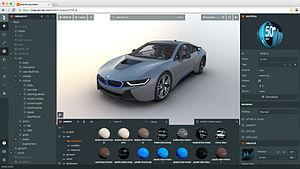
PlayCanvas est un moteur de jeu 3D open-source associé à une plateforme nuage propriétaire qui permet l'édition instantanée depuis plusieurs ordinateurs par une interface navigateur. PlayCanvas fonctionne sur tous les navigateurs qui supportent WebGL. Le moteur supporte notamment des collisions physiques, les visualisations audio et les animations à squelettes.